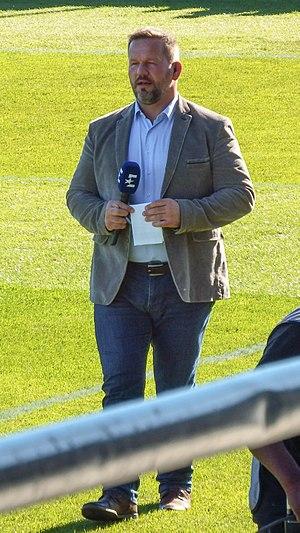
Les matchs du XV de France sont diffusés depuis 1975 sur Antenne 2 puis France 2 à l'exception de certaines Coupes du Monde et Tournées estivales de juin dans l'hémisphère Sud.
The Island : Célébrités, est une déclinaison de l'émission de télévision française de docu-aventure The Island, articulée autour de plusieurs candidats célèbres. Elle est diffusée sur M6 du 15 mai 2018 au 19 juin 2018, et est animée par Mike Horn.
Christian Califano, né le 16 mai 1972 à Toulon, est un joueur de rugby à XV international français qui évolue au poste de pilier. Il joue dans sa carrière avec, entre autres, le Stade toulousain, les Blues, le SU Agen et le Gloucester RFC.